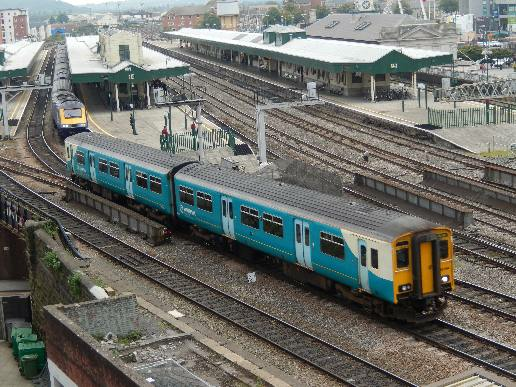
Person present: No